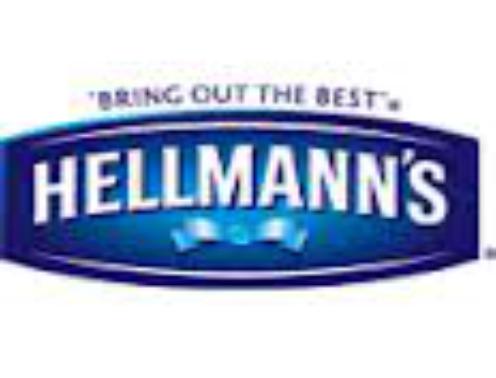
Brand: Hellmann's
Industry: Food